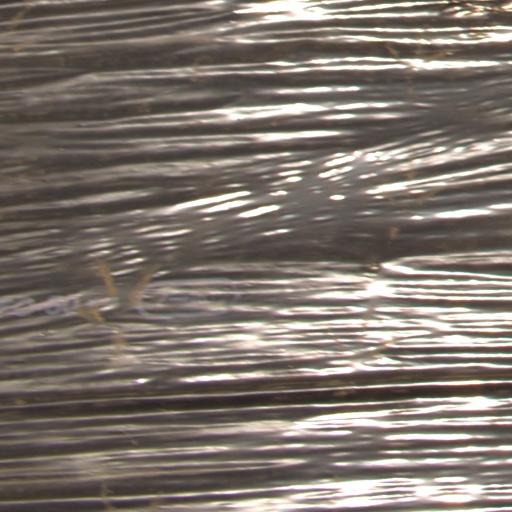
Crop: Jerusalem artichoke